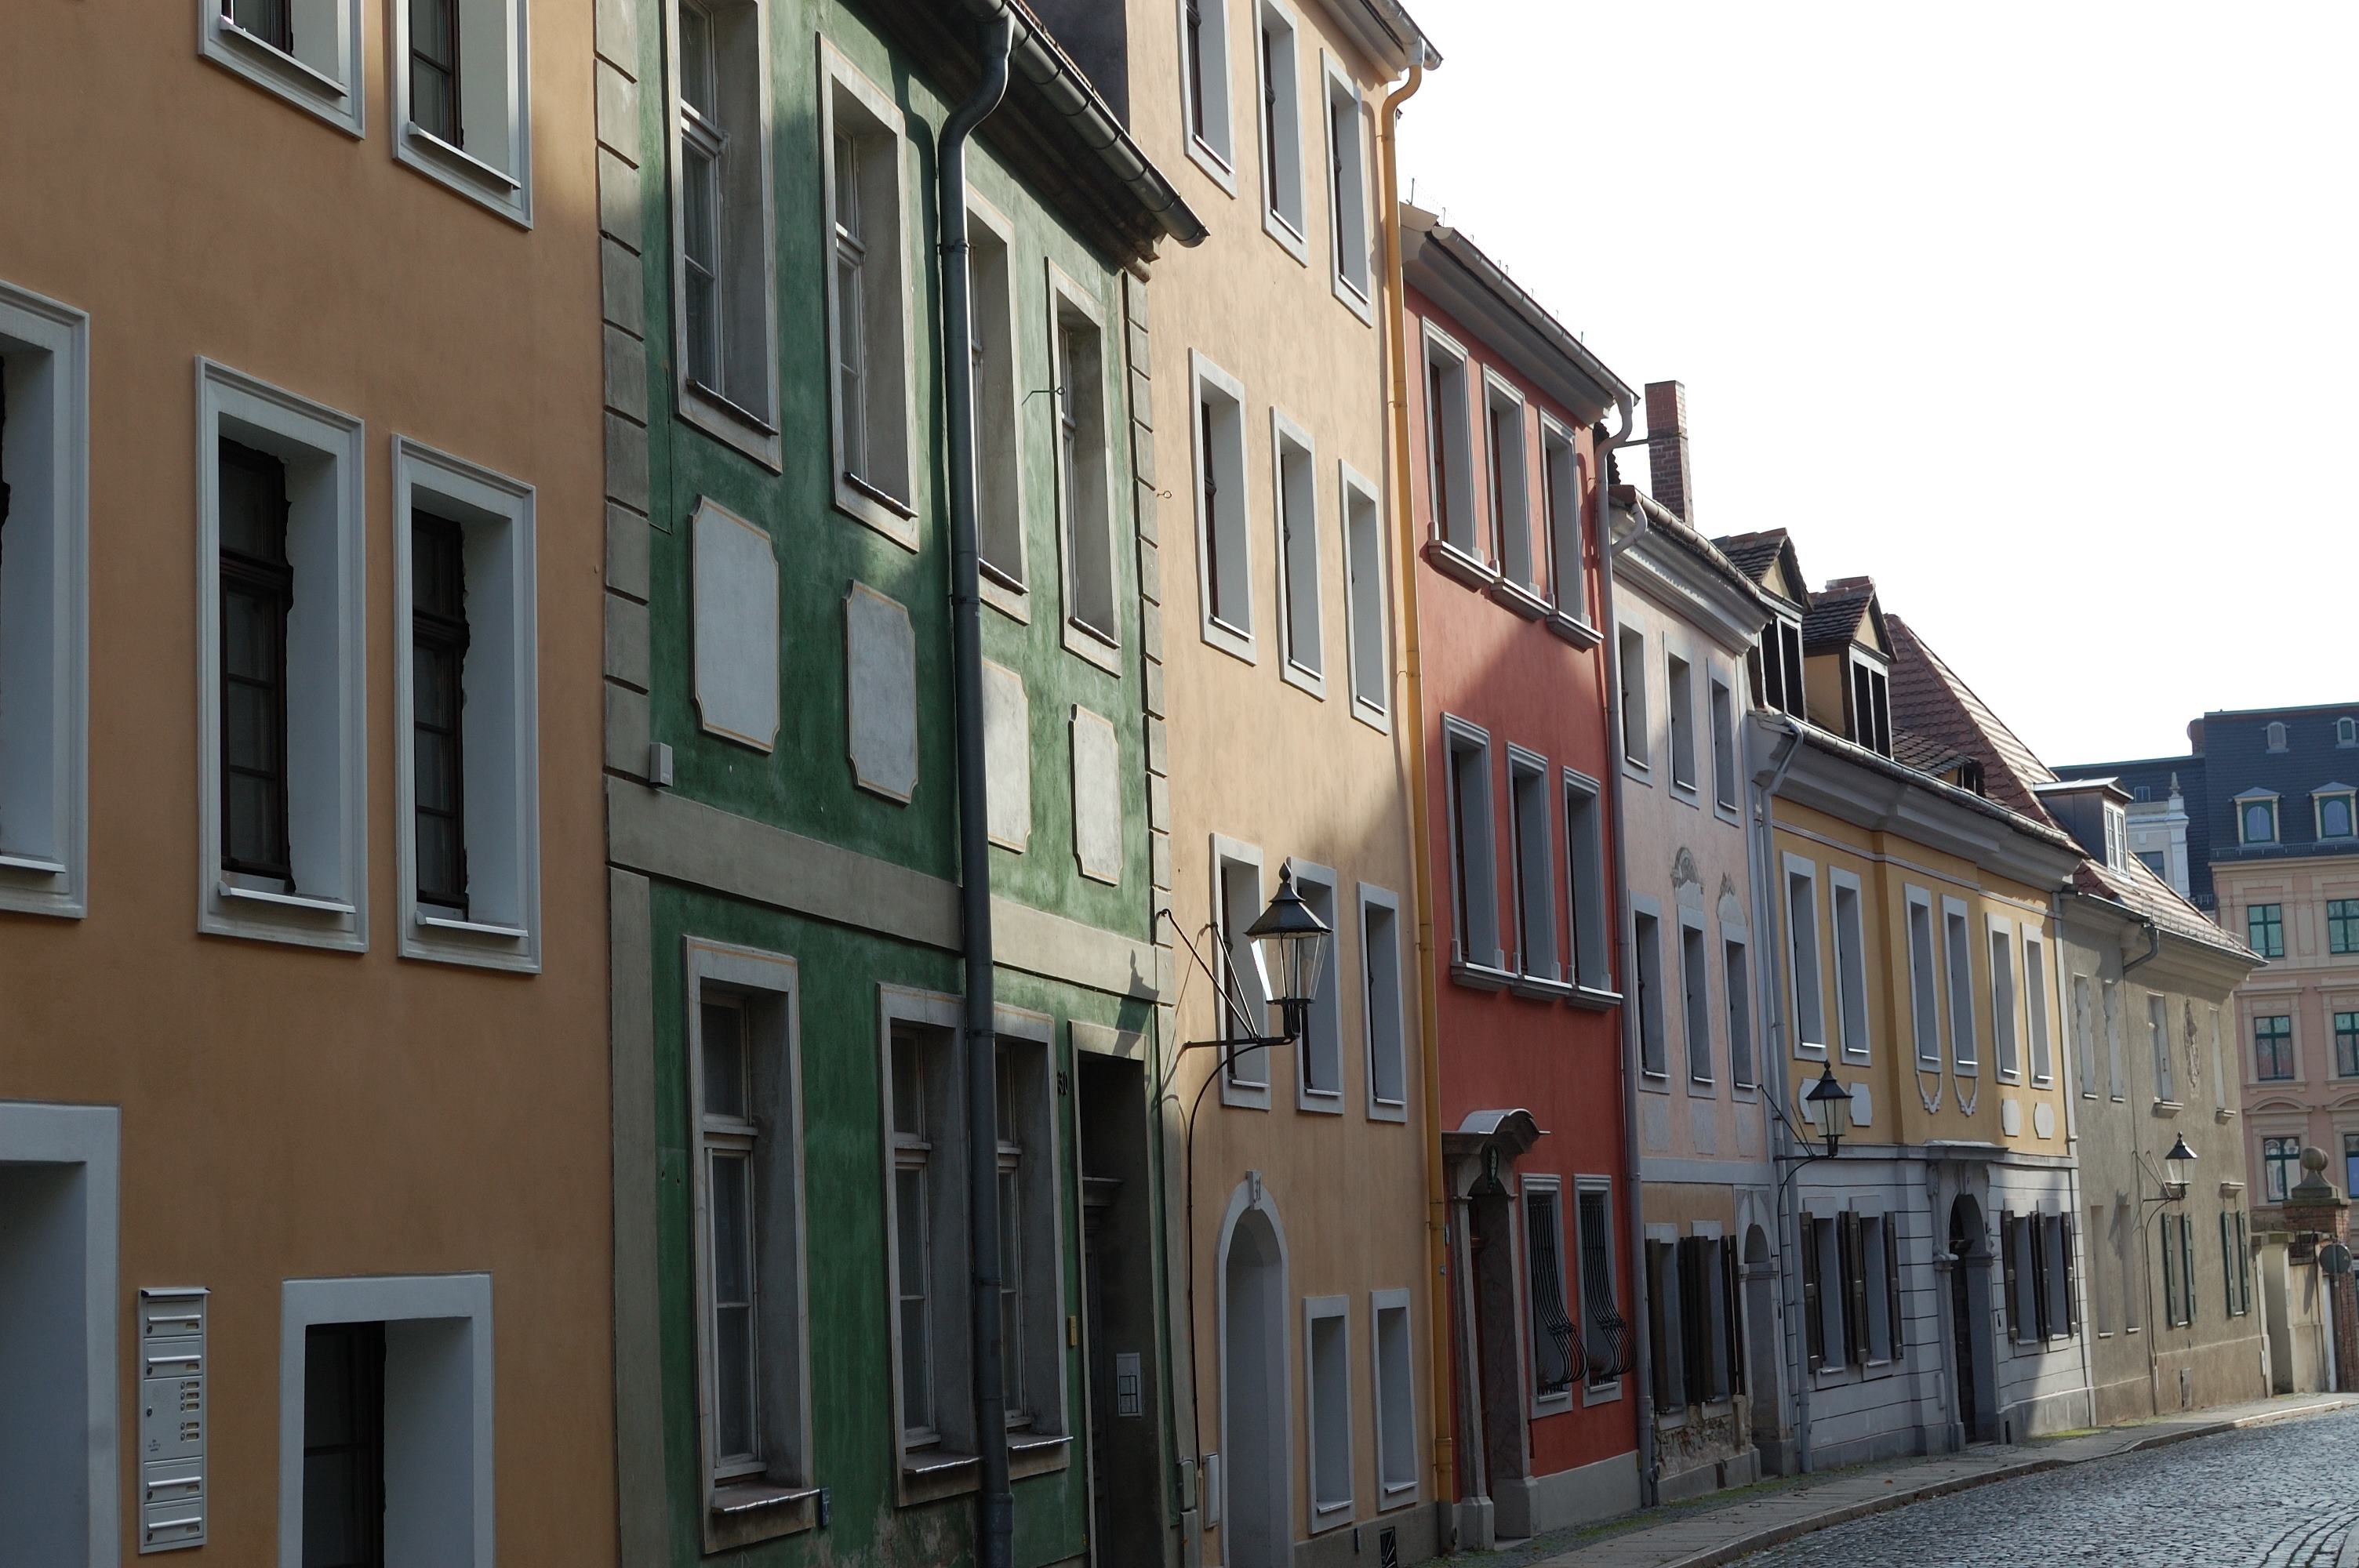
architecture, road, street, house, town, alley, downtown, facade, property, lane, apartment, waterway, infrastructure, old houses, neighbourhood, g rlitz, residential area, human settlement